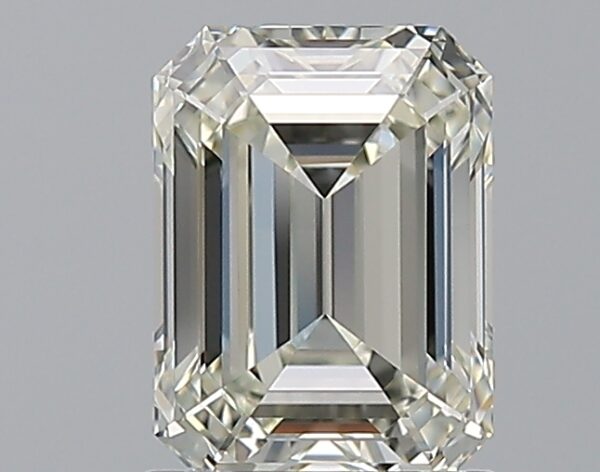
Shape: emerald
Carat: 1.51
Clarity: IF
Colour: K
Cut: EX
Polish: EX
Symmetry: EX
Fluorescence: N
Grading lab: GIA
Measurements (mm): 7.49 x 5.52 x 3.75